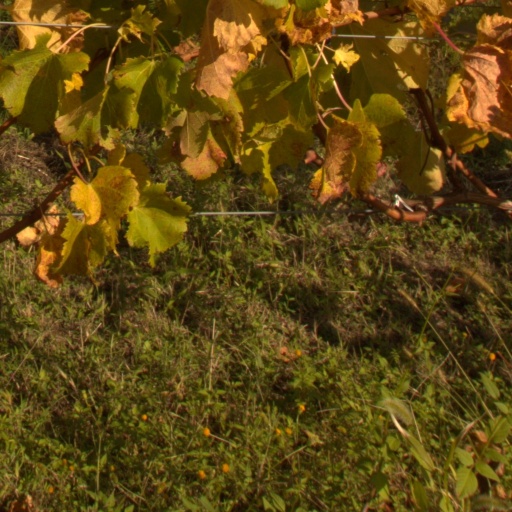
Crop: grape